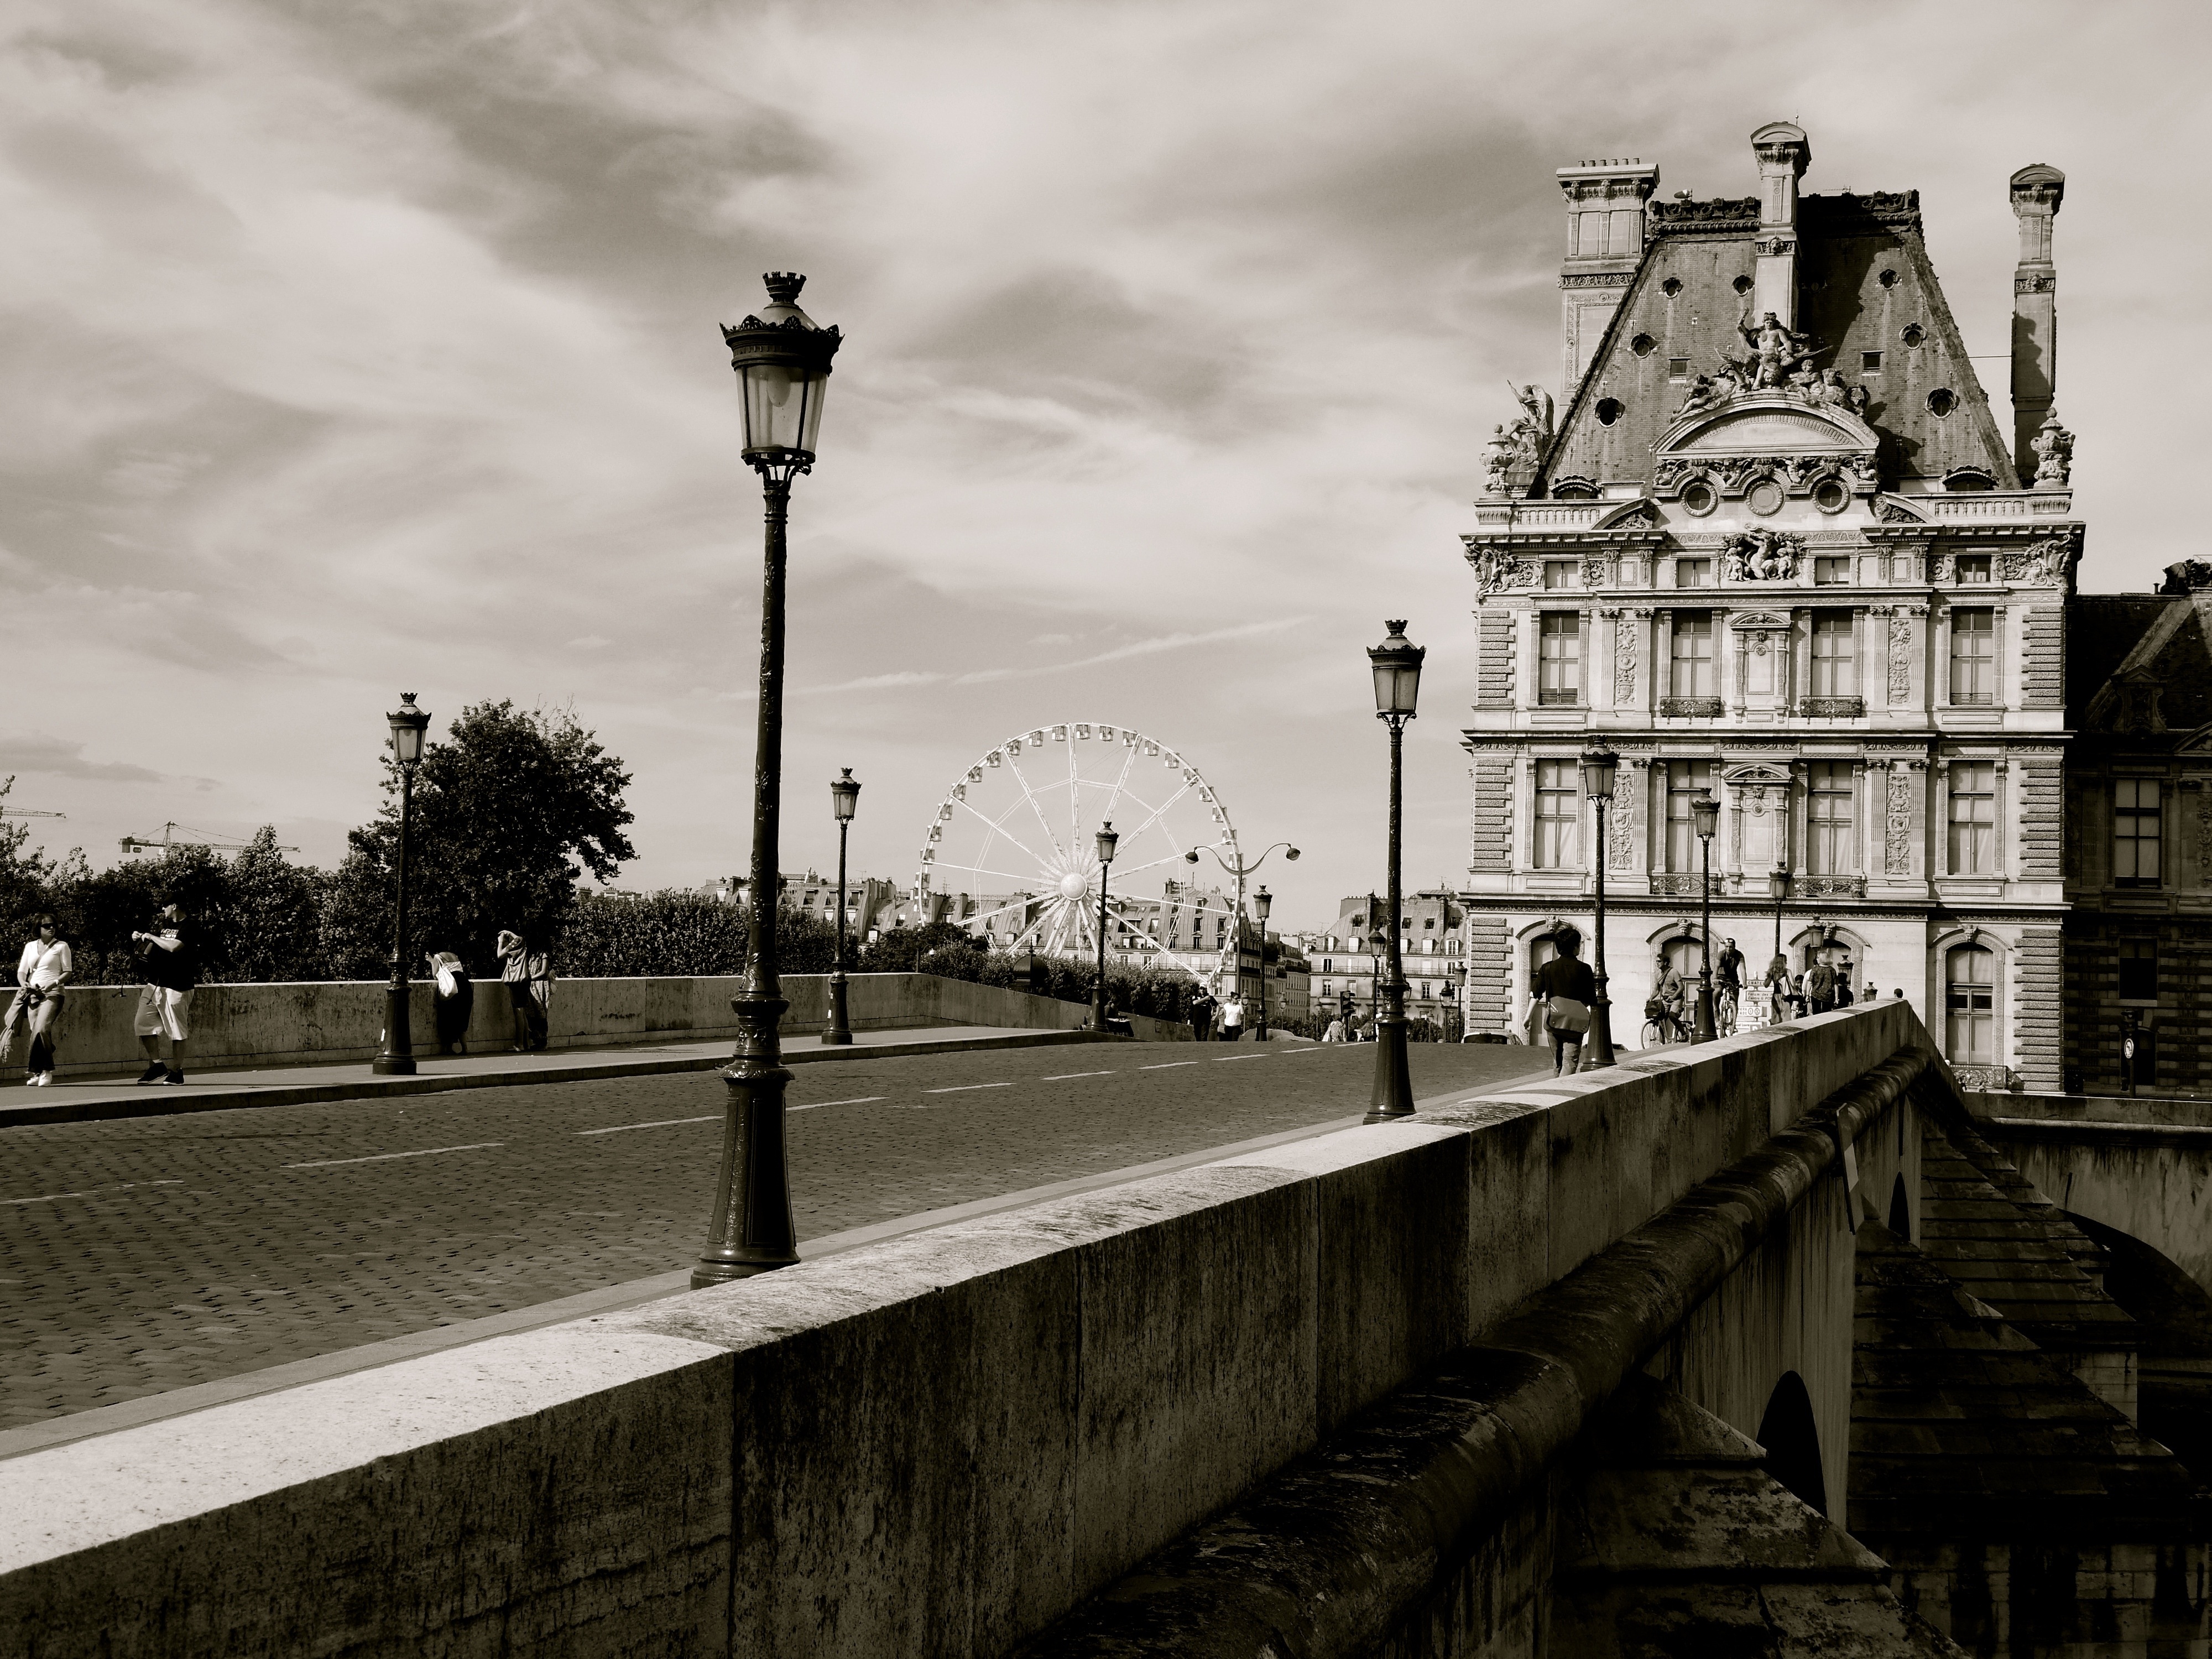
black and white, architecture, road, bridge, street, wheel, town, building, city, paris, urban, cityscape, travel, transport, france, evening, reflection, tower, landmark, attraction, historic, monochrome, tourism, waterway, capital, seine, infrastructure, ferris, parisian, urban area, monochrome photography, human settlement